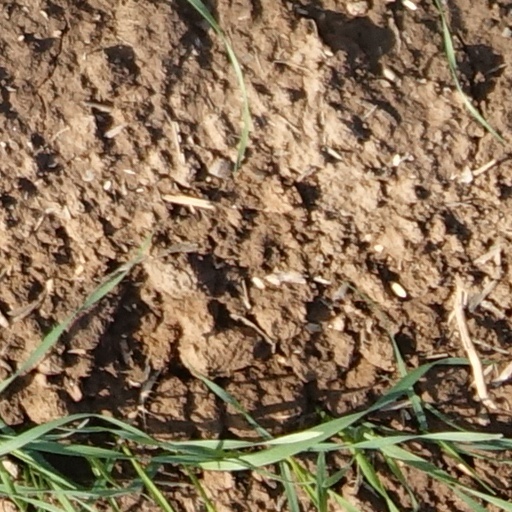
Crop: wheat